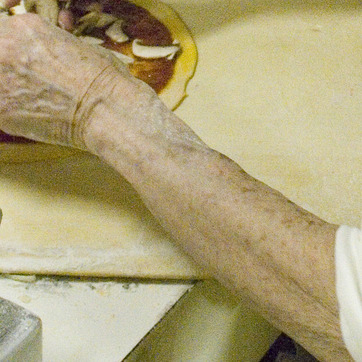
Material: skin